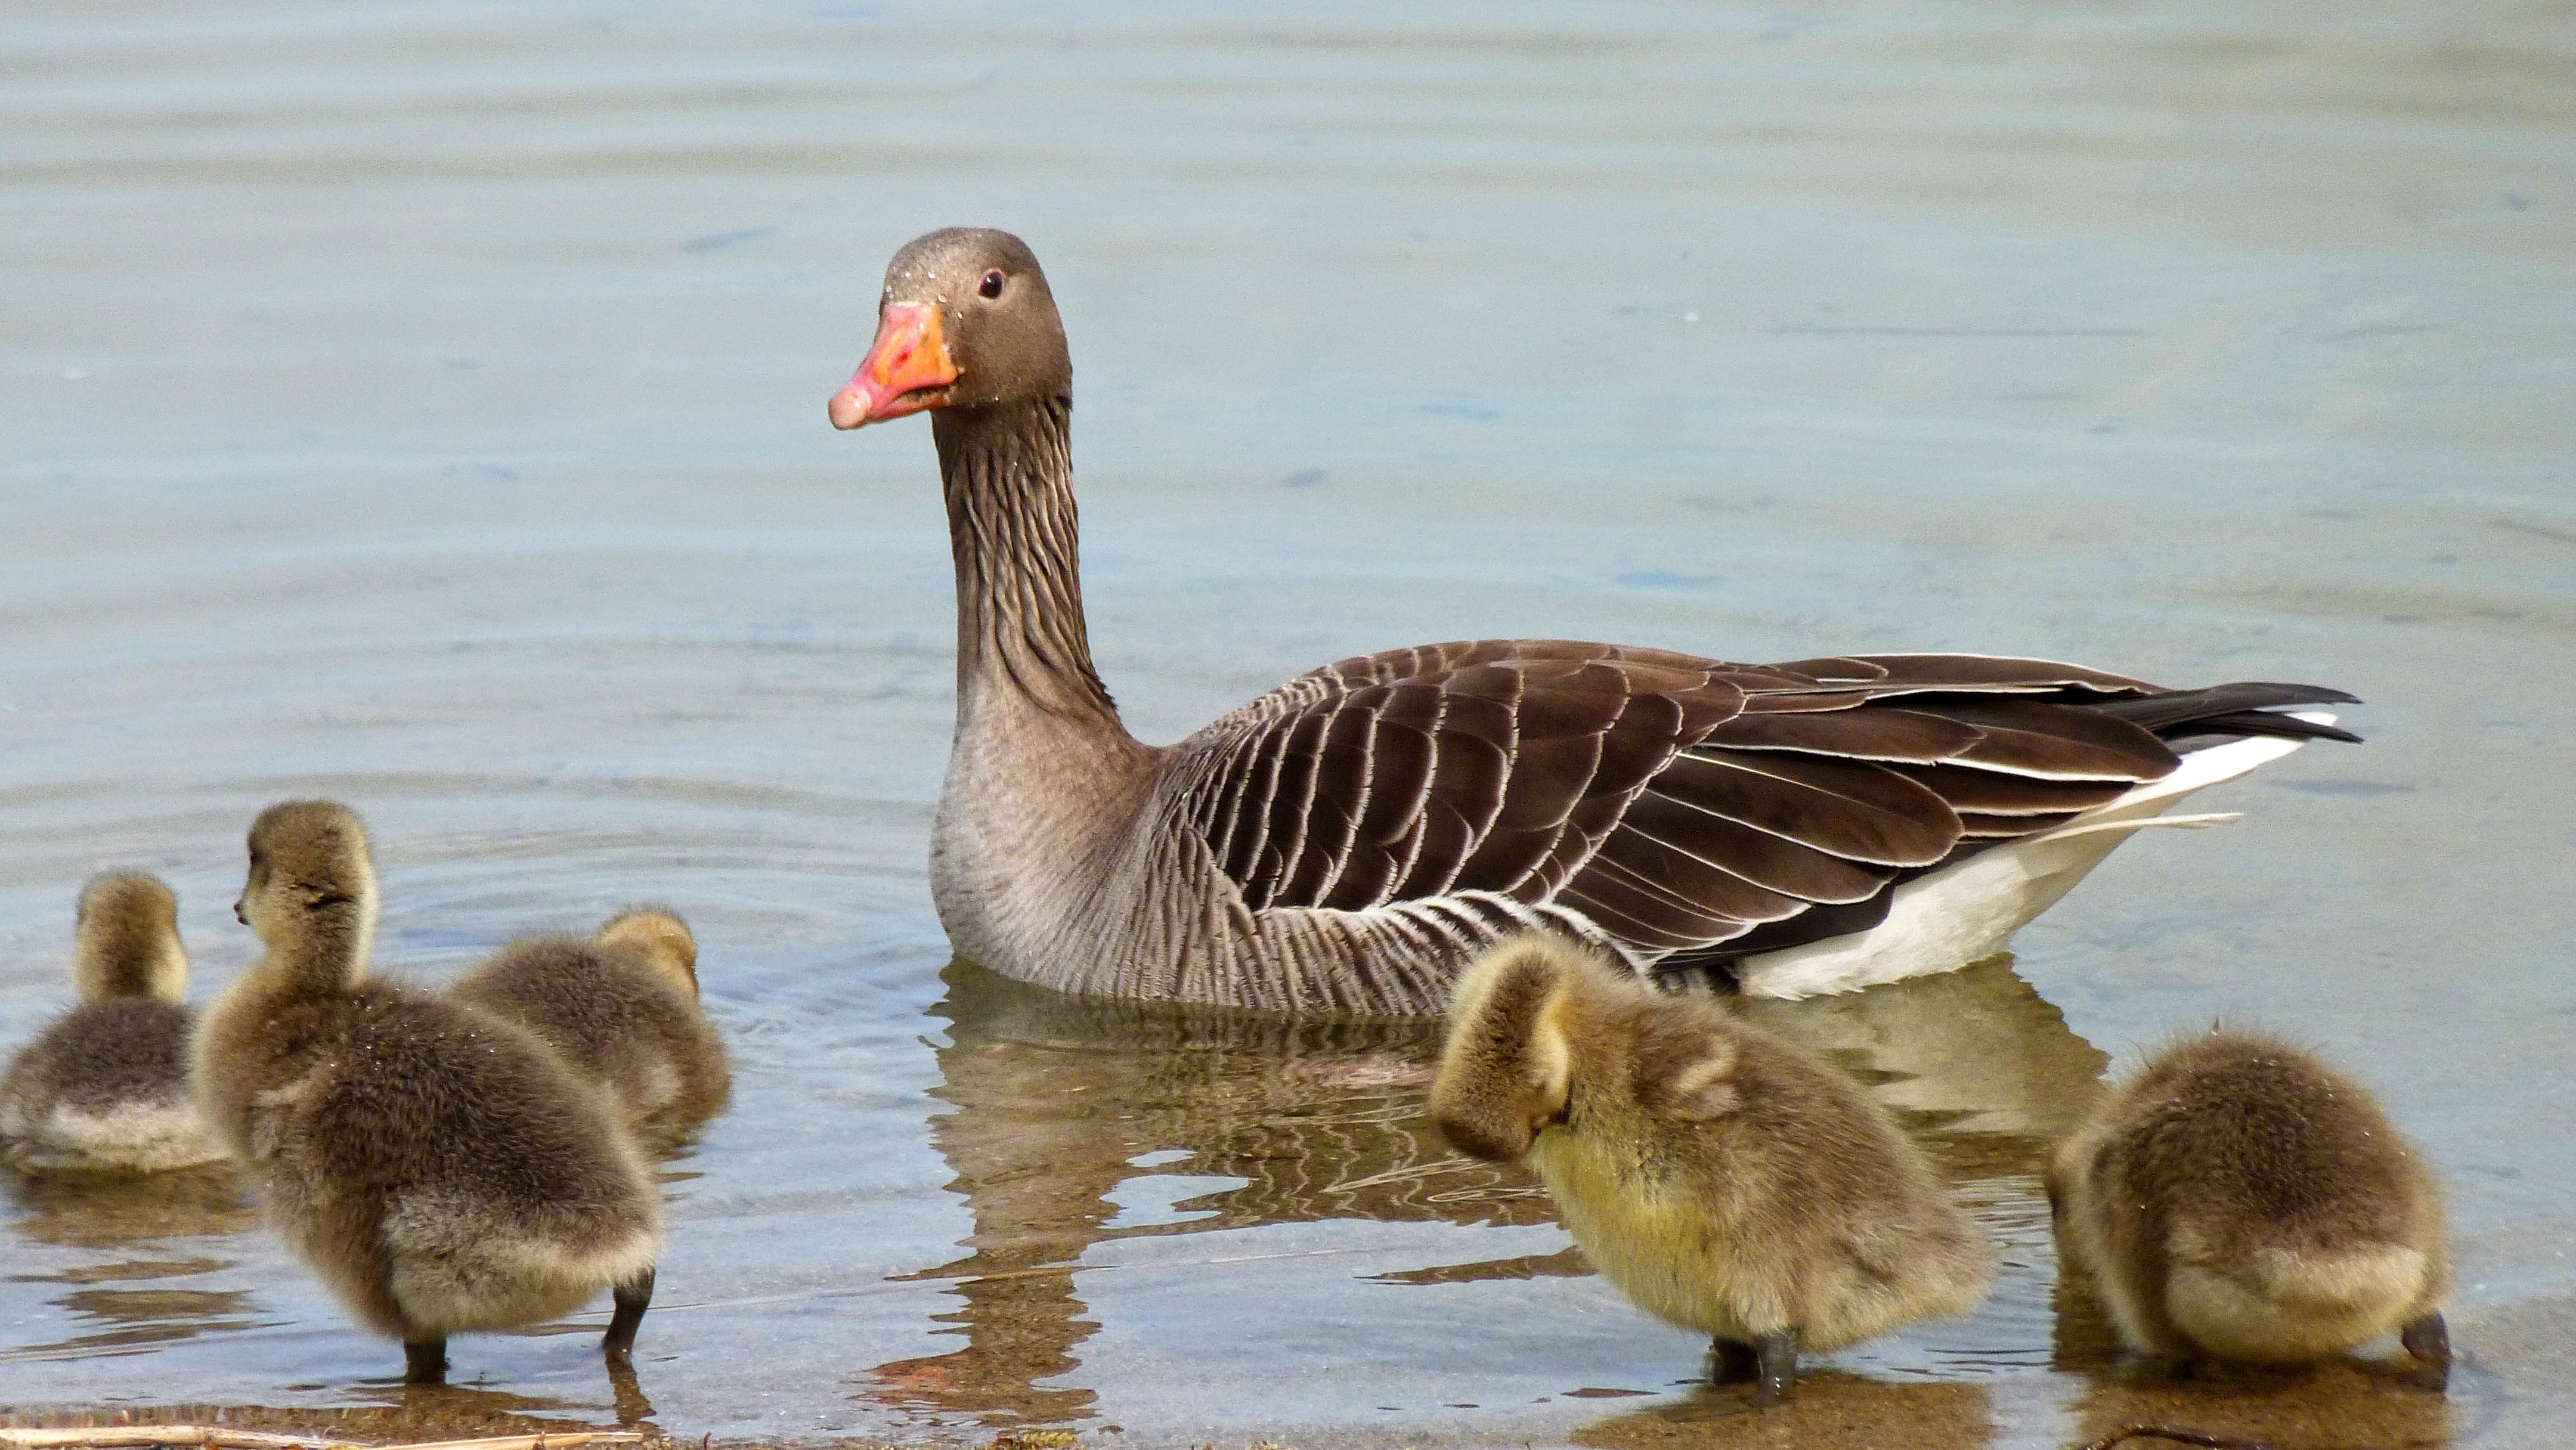
bird, wing, wildlife, beak, fauna, duck, goose, vertebrate, waterfowl, chicks, wild bird, water bird, mallard, greylag goose, young bird, ducks geese and swans